James Charles Chatterton

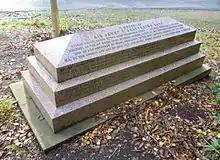
Chatterton's tomb in Brookwood Cemetery

In 1825 he married Anne, youngest daughter of James Atkinson of Lendale, Yorkshire, and had a son who died in infancy,